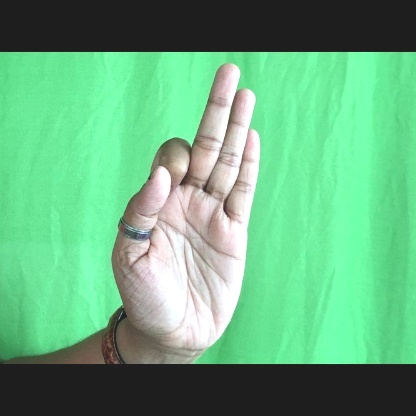
Mudra: Aralam